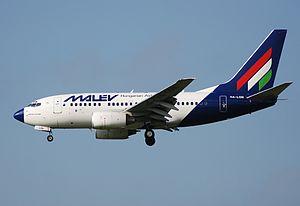
Malév Hungarian Airlines est une compagnie aérienne nationale hongroise ayant opéré de 1946 à 2012. Son nom hongrois complet est Magyar Légiközlekedési Vállalat. Elle effectuait des vols internationaux sur 2 continents depuis sa plate-forme de correspondance à l'aéroport international de Budapest-Ferihegy. Elle a fait partie de l'alliance Oneworld de 2007 à la suspension de ses activités.